Ferrari Daytona

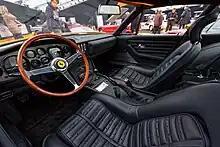
1971 Ferrari 365 GTB/4 interior

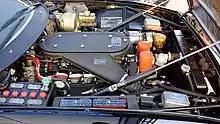
Engine compartment of a 1973 Ferrari 365 GTB/4 Daytona, USA version

The unofficial Daytona name is reported to have been applied by the media rather than Ferrari and commemorates Ferrari's 1-2-3 finish in the February 1967 24 Hours of Daytona with a 330 P3/4, a 330 P4 and a 412 P. To this day, Ferrari itself only rarely refers to the 365 as the "Daytona", and refers to it as an "unofficial" name.